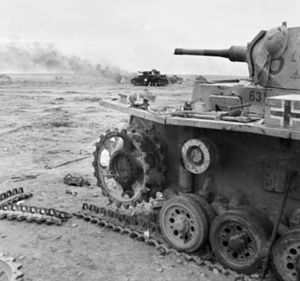
Operation Crusader / Slaget / Aksestyrkerne trækker sig tilbage til Gazala
Ødelagt Panzer III fra 15. Panzerdivision, december 1941
Operation Crusader var en militær operation udført af den britiske 8. armé mellem 18. november og 30. december 1941 under 2. verdenskrig. Operationen hævede belejringen af Tobruk.